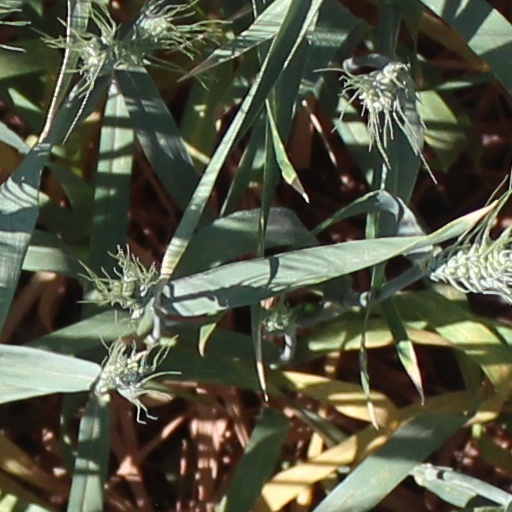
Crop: wheat